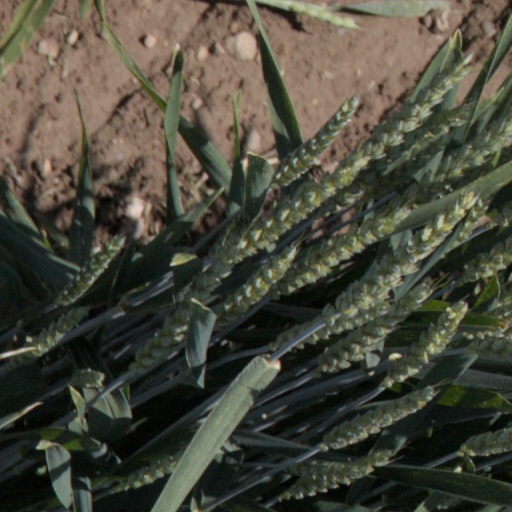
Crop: wheat